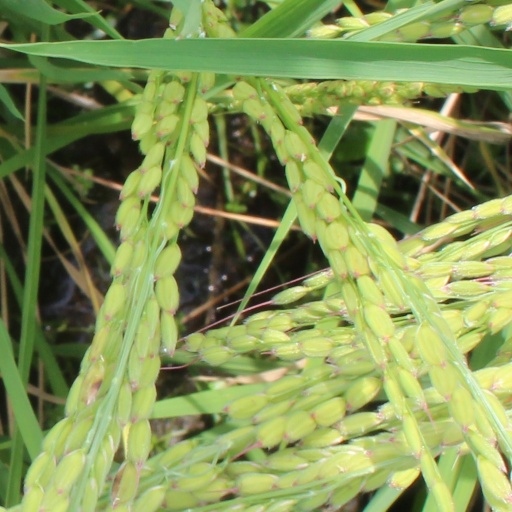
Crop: rice